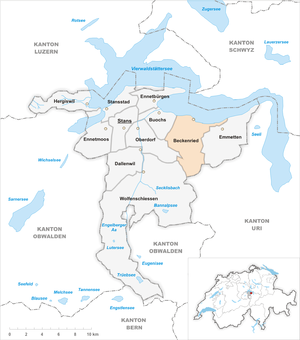
Beckenried est une commune suisse du canton de Nidwald.